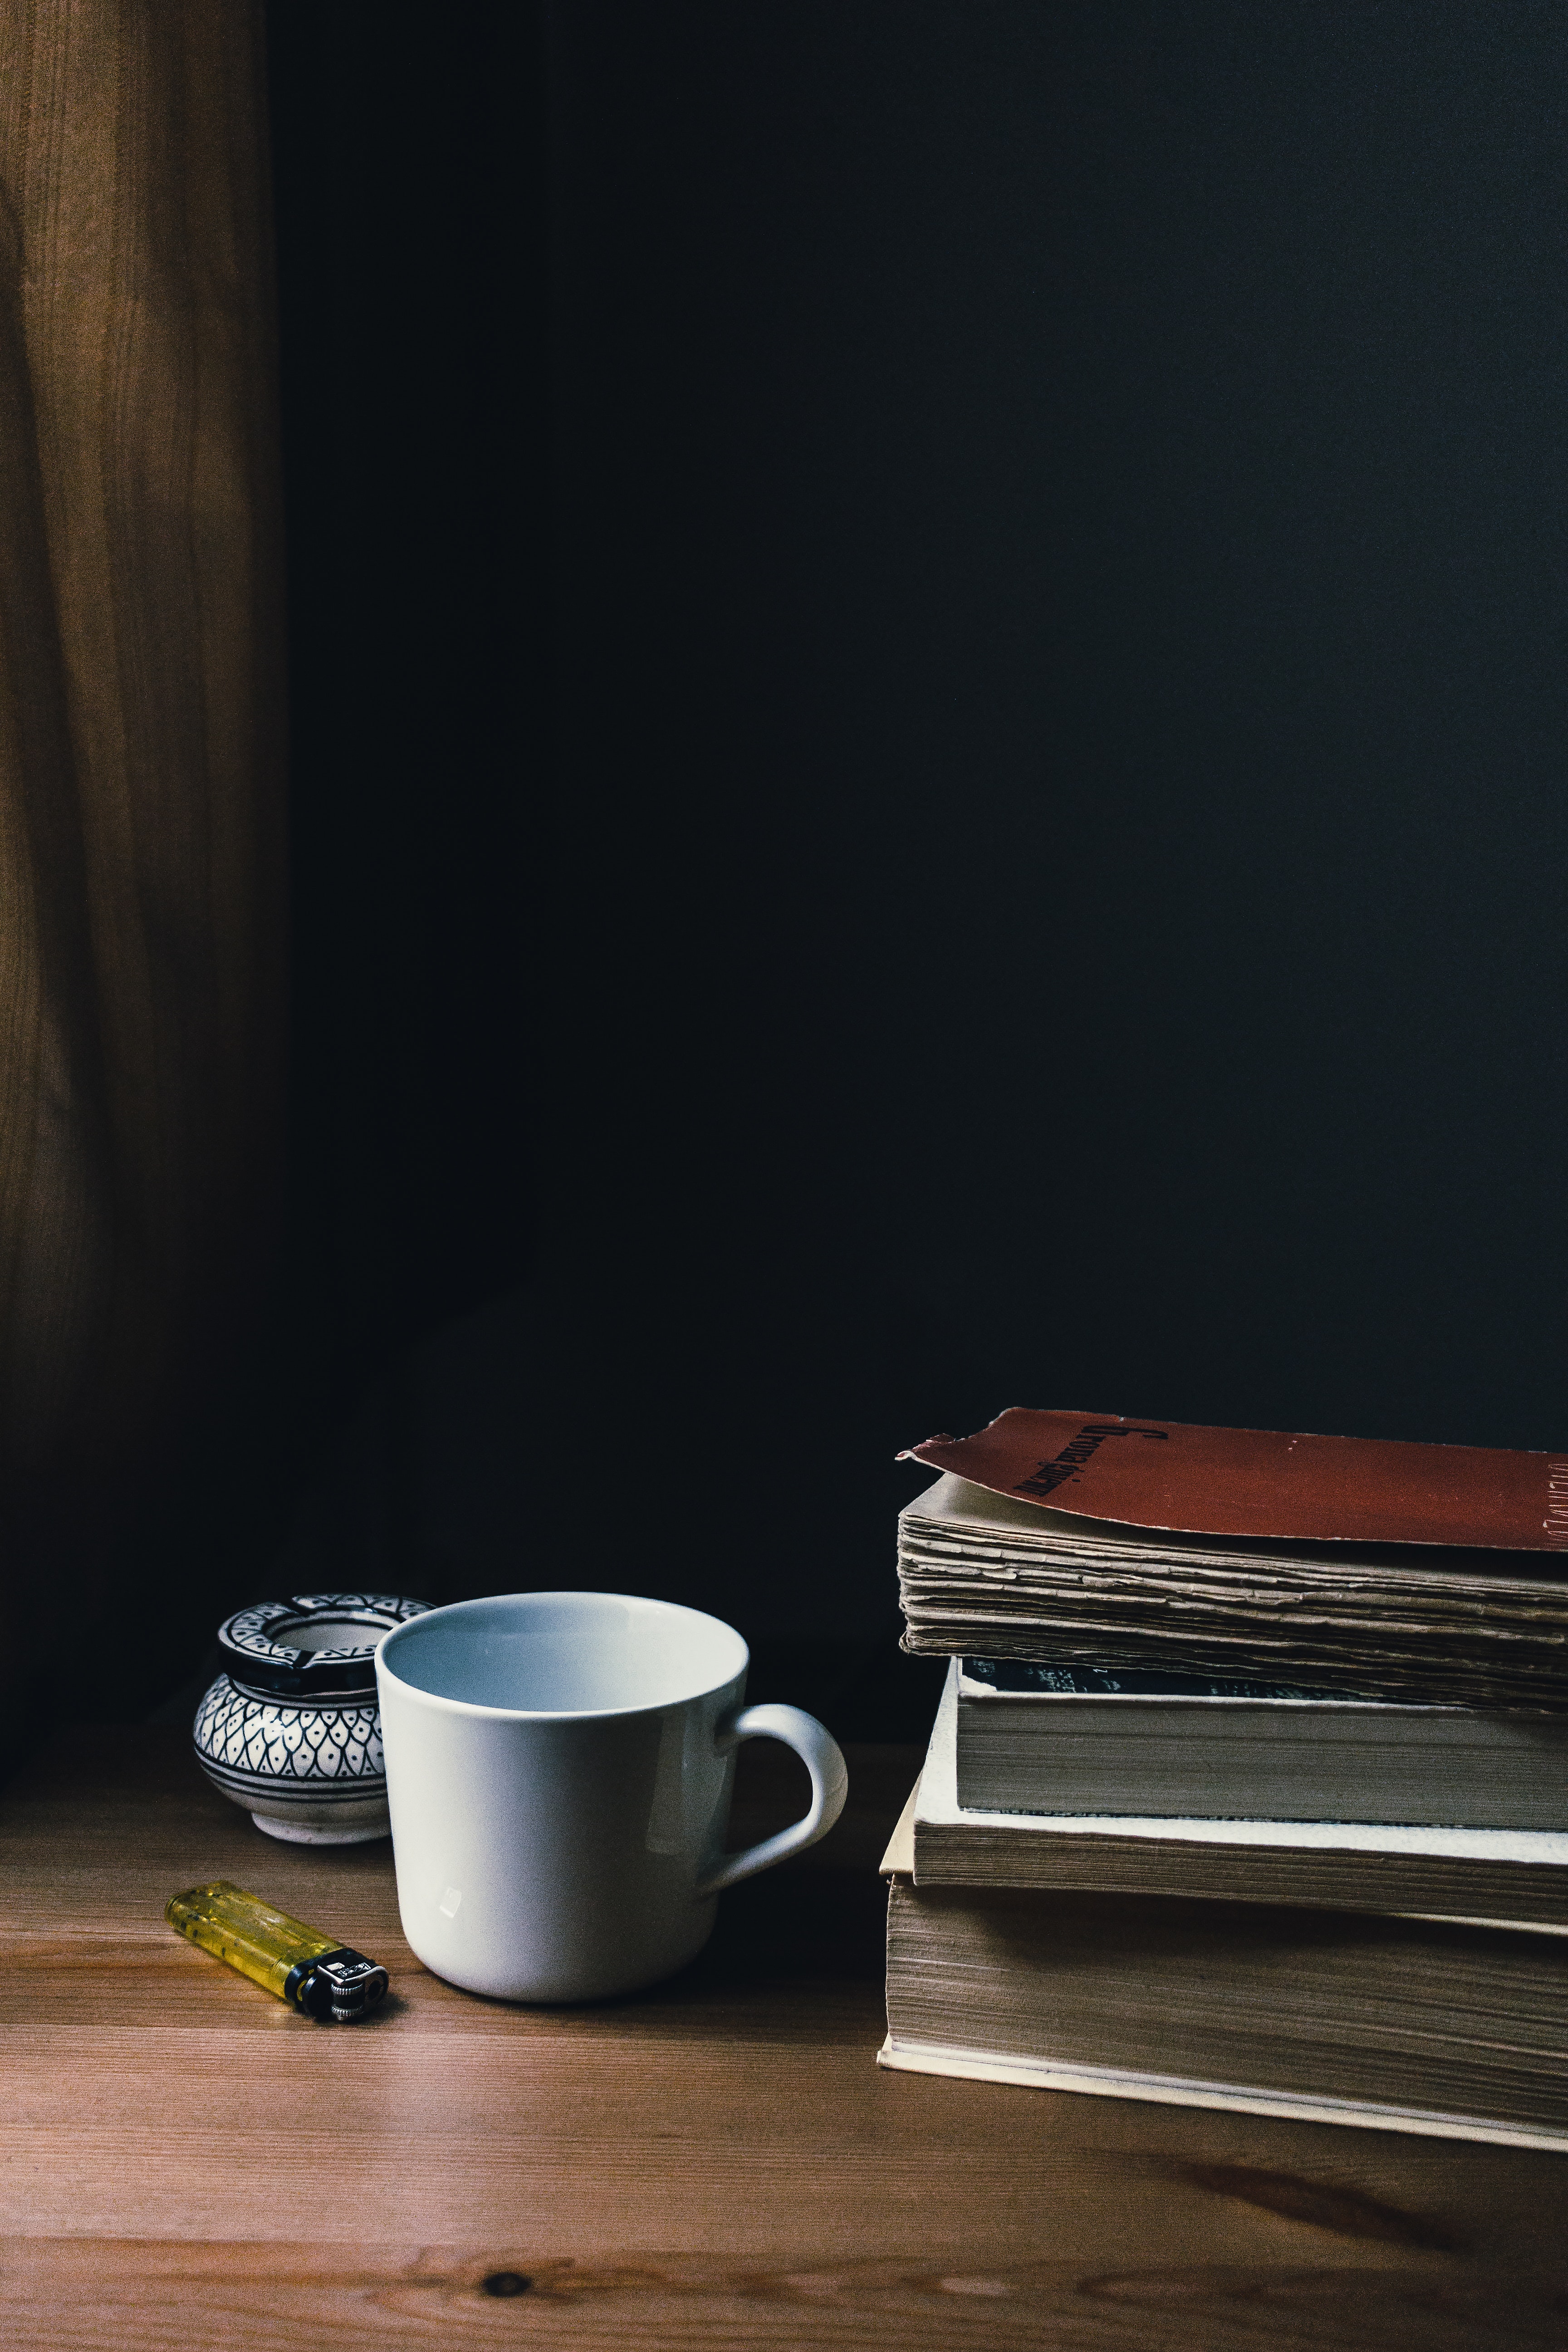
still life photography, cup, coffee cup, still life, serveware, tableware, drinkware, table, saucer, photography, mug, dishware, caffeine, teacup